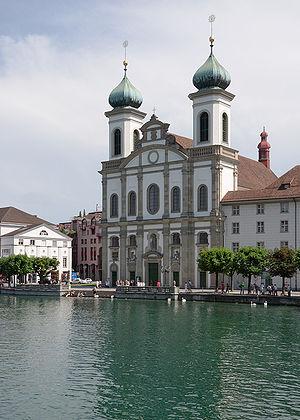
Par architecture de la Suisse sont considérées les constructions situées en Suisse ainsi que celles issues de l'activité de Suisses à l'étranger.
Lucerne /lysɛʁn/ est la septième ville de Suisse et le chef-lieu du canton de Lucerne. La commune de Lucerne compte 77 491 habitants, l'agglomération en compte 205 424 la même année. Le canton possède une double enclave territoriale outre-lac : l'une constituée des 3 communes de Greppen, Weggis et Vitznau, et l'autre au pied du Bürgenstock.
La culture de la Suisse est l'ensemble des signes distinctifs qui caractérisent la société suisse. Elle englobe les traditions, les croyances, le patrimoine commun, les langues, la politique culturelle suisse, les moyens d'encouragement et de diffusion de la culture, les manifestations et lieux de culture ainsi que les arts pratiqués en Suisse ou par des Suisses.
Le Collège de Lucerne était une institution d’enseignement catholique dirigée par les jésuites. Fondé en 1577 il fut fermé lorsque les jésuites furent expulsés de Lucerne en 1847. L’église baroque de l’ancien collège, connue comme Jesuitenkirche, est un des monuments les plus célèbres de Lucerne.